Josephine Forsman

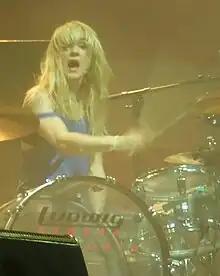
Josephine Forsman (2011)

Josephine Forsman (born 20 May 1981 in Robertsfors) is a Swedish drummer. She is one of the four founders of the rock band Sahara Hotnights.